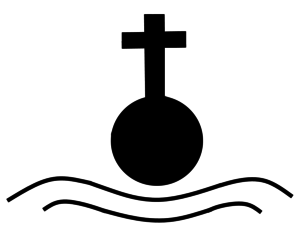
La 214ᵉ division d'infanterie est une des divisions d'infanterie de l'armée allemande durant la Seconde Guerre mondiale.